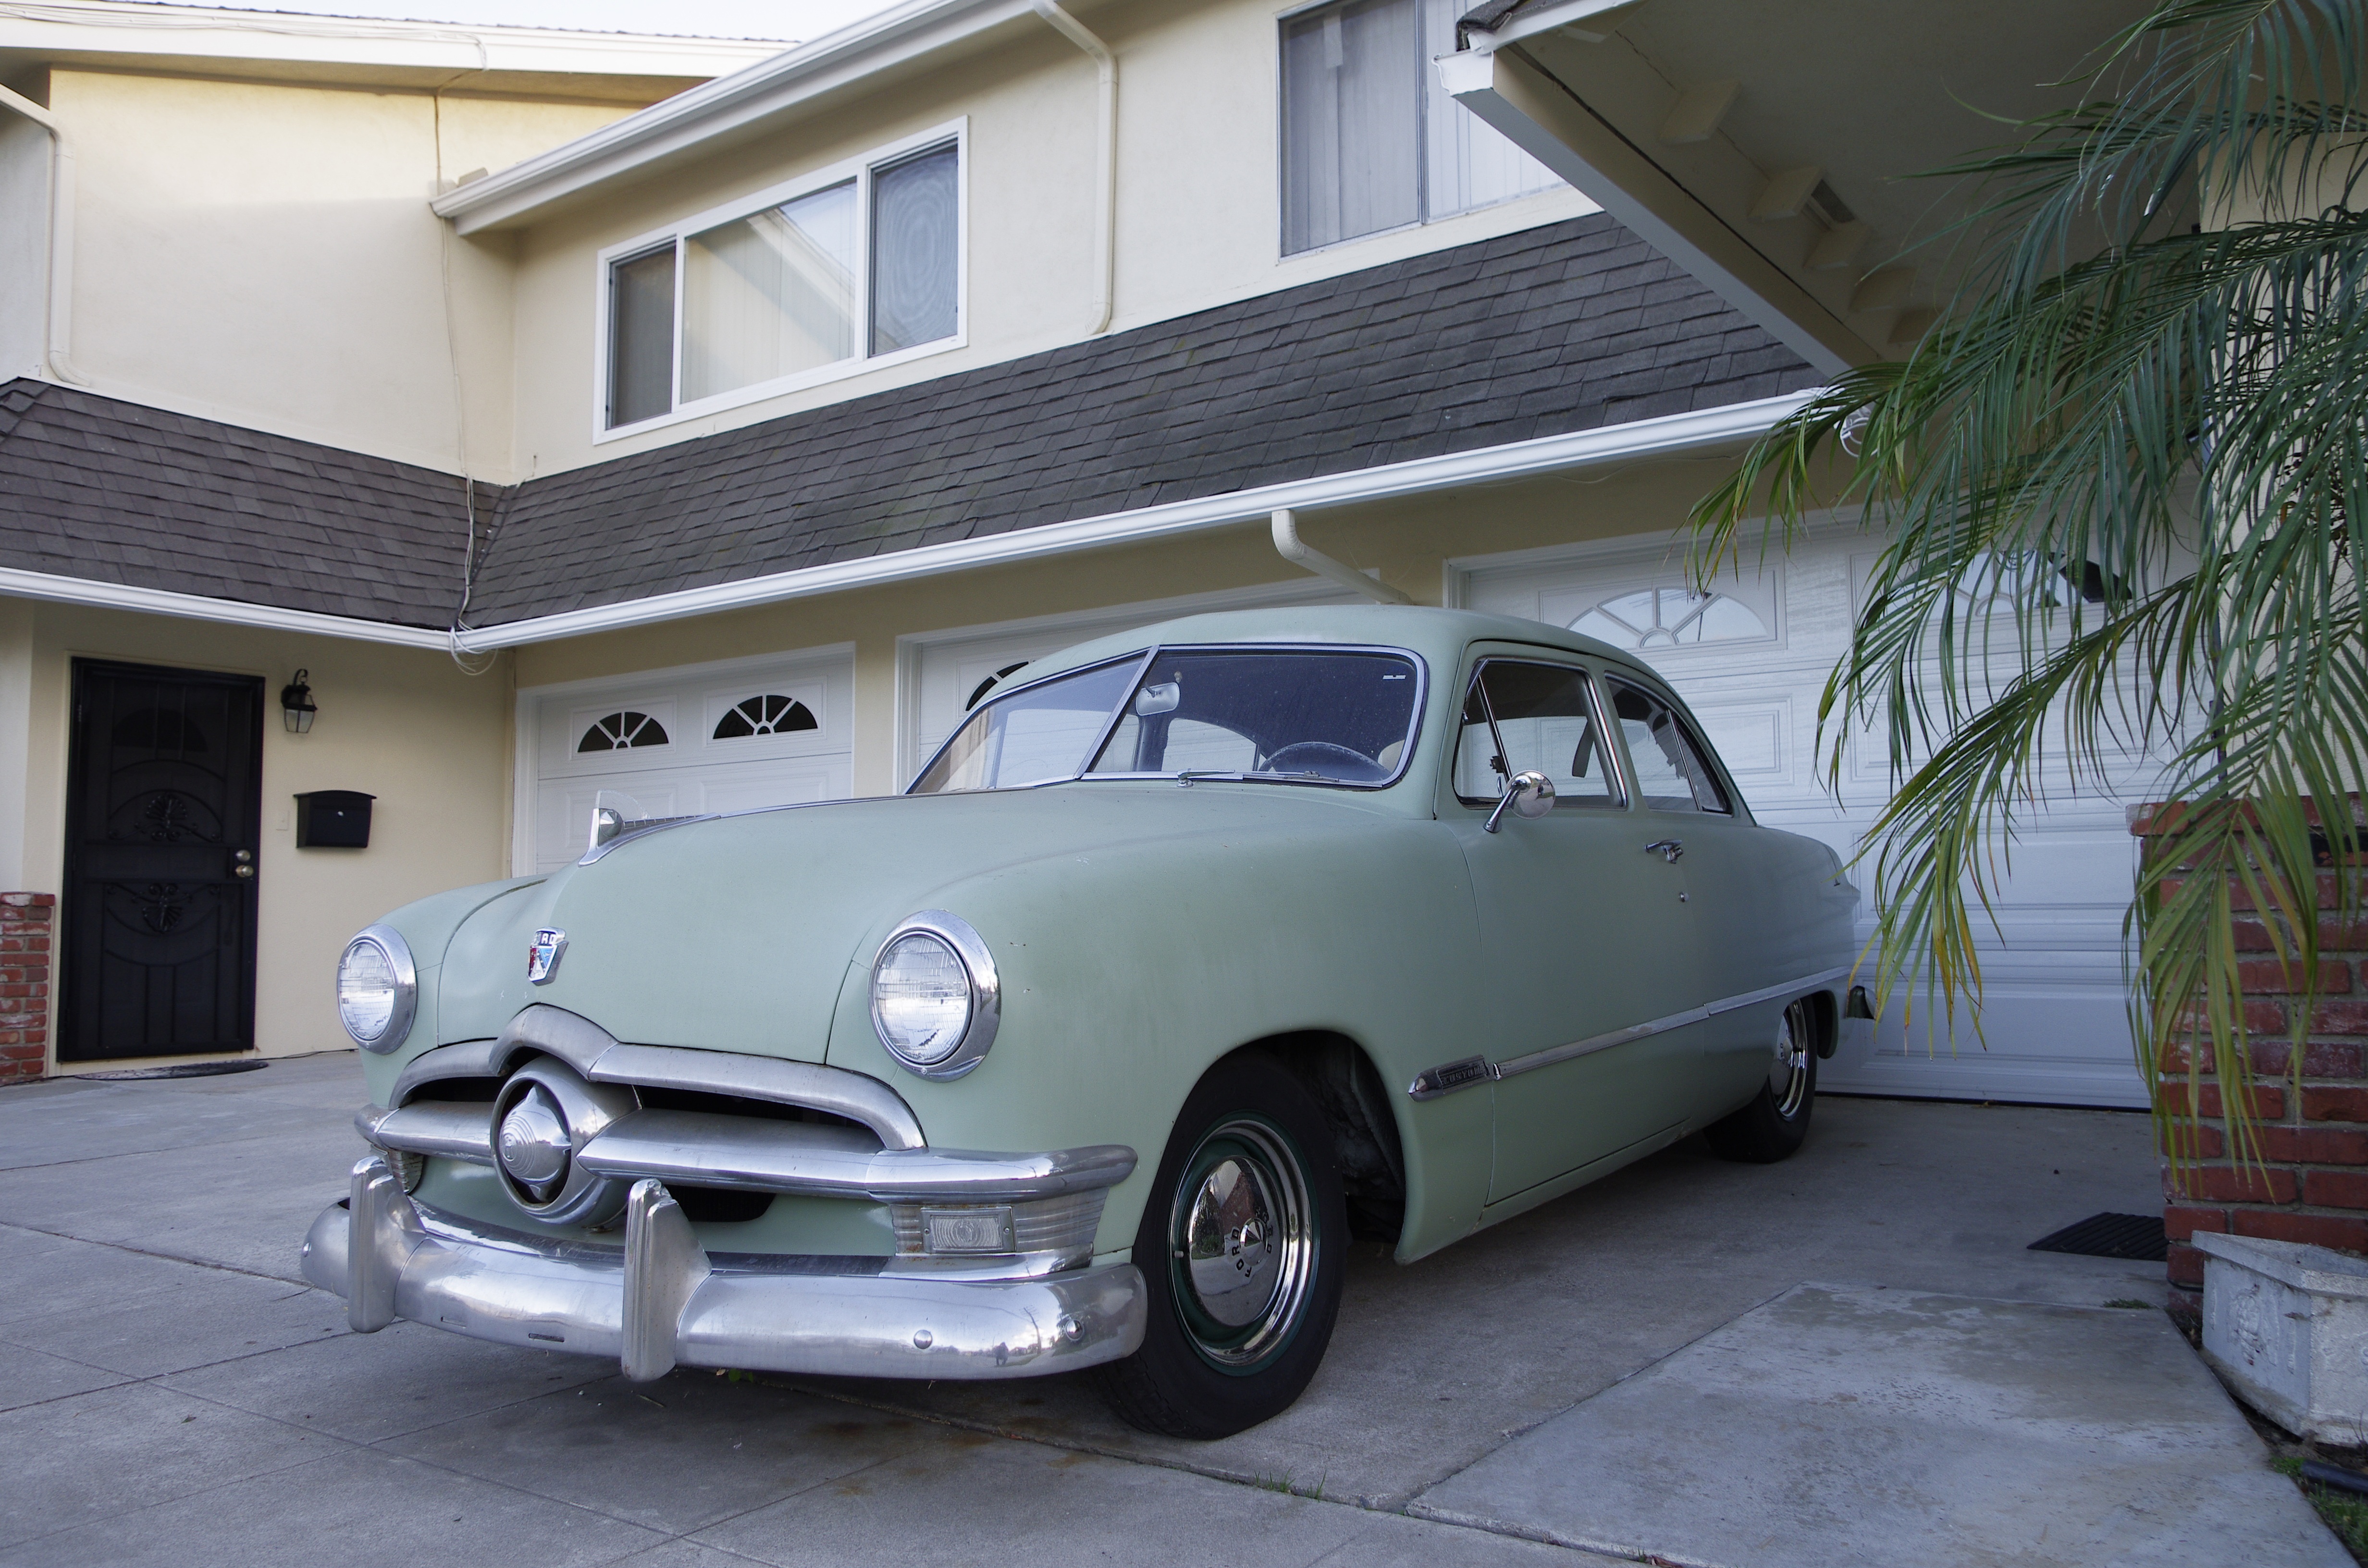
car, vehicle, california, classic car, motor vehicle, vintage car, sedan, old cars, antique car, long beach, land vehicle, automobile make, automotive exterior, compact car, automotive design, luxury vehicle, mid size car, 1949 ford